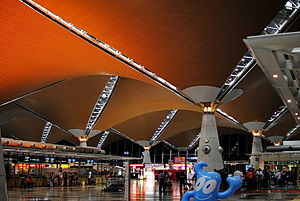
Malaysia / Økonomi / Transport
Fra terminalen ved Kuala Lumpur internationale lufthavn.
Malaysia er et land i Sydøstasien, der er delt i en vestlig del på den malaysiske halvø og en østlig del på øen Borneo. På fastlandet grænser Malaysia til Thailand i nord og bystaten Singapore i syd. På Borneo grænser Malaysia til Brunei i nord og Indonesien i syd. Malaysias største by og hovedstad er Kuala Lumpur, der ligger nordvest på fastlandet. Lige syd for Kuala Lumpur ligger den administrative hovedstad Putrajaya. Malaysia er medlem af ASEAN.